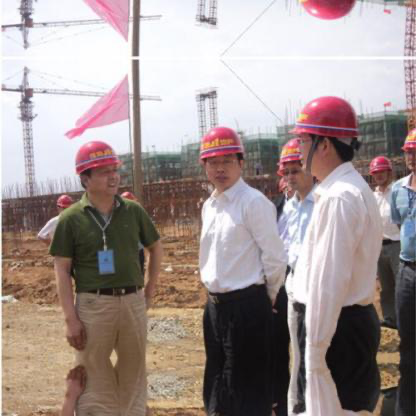
Objects in the image:
label: helmet
label: helmet
label: helmet
label: helmet
label: helmet
label: helmet
label: helmet
label: helmet